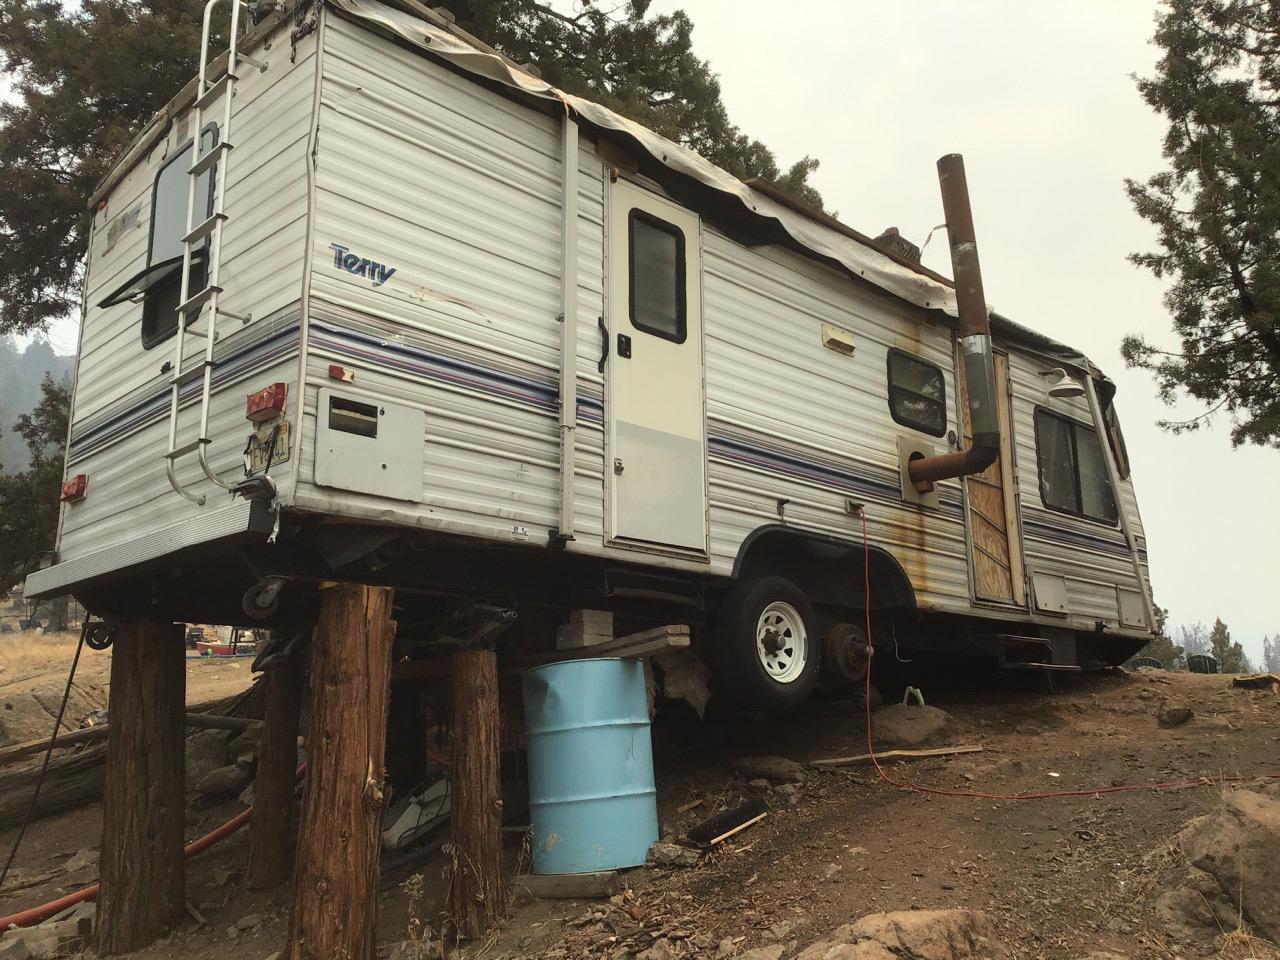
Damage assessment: no_damage